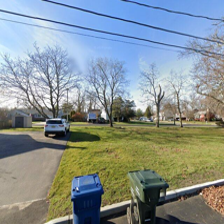
Label: streetView